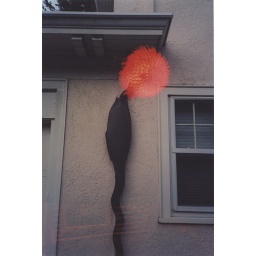
Fish, two ways: a fish downspout on a house in the west hills and a fish lamp from Thatch.